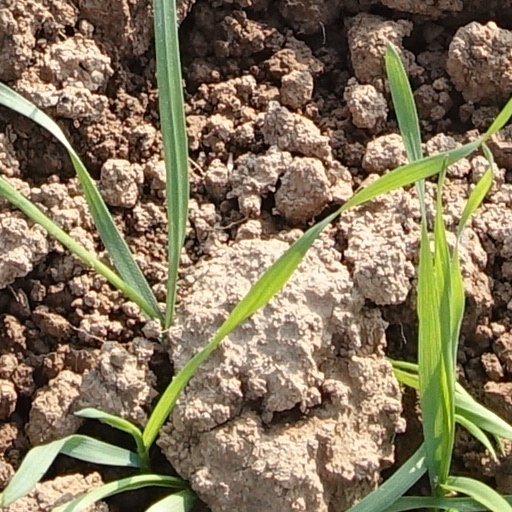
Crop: wheat